María Mercader

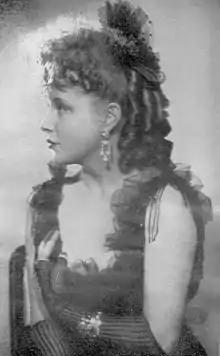
Mercader in 1941

María de la Asunción Mercader Forcada (6 March 1918 – 26 January 2011) was a Spanish film actress who appeared in some forty films between 1923 and 1992. She moved to Italy in 1939, later becoming the second wife of film director Vittorio De Sica.